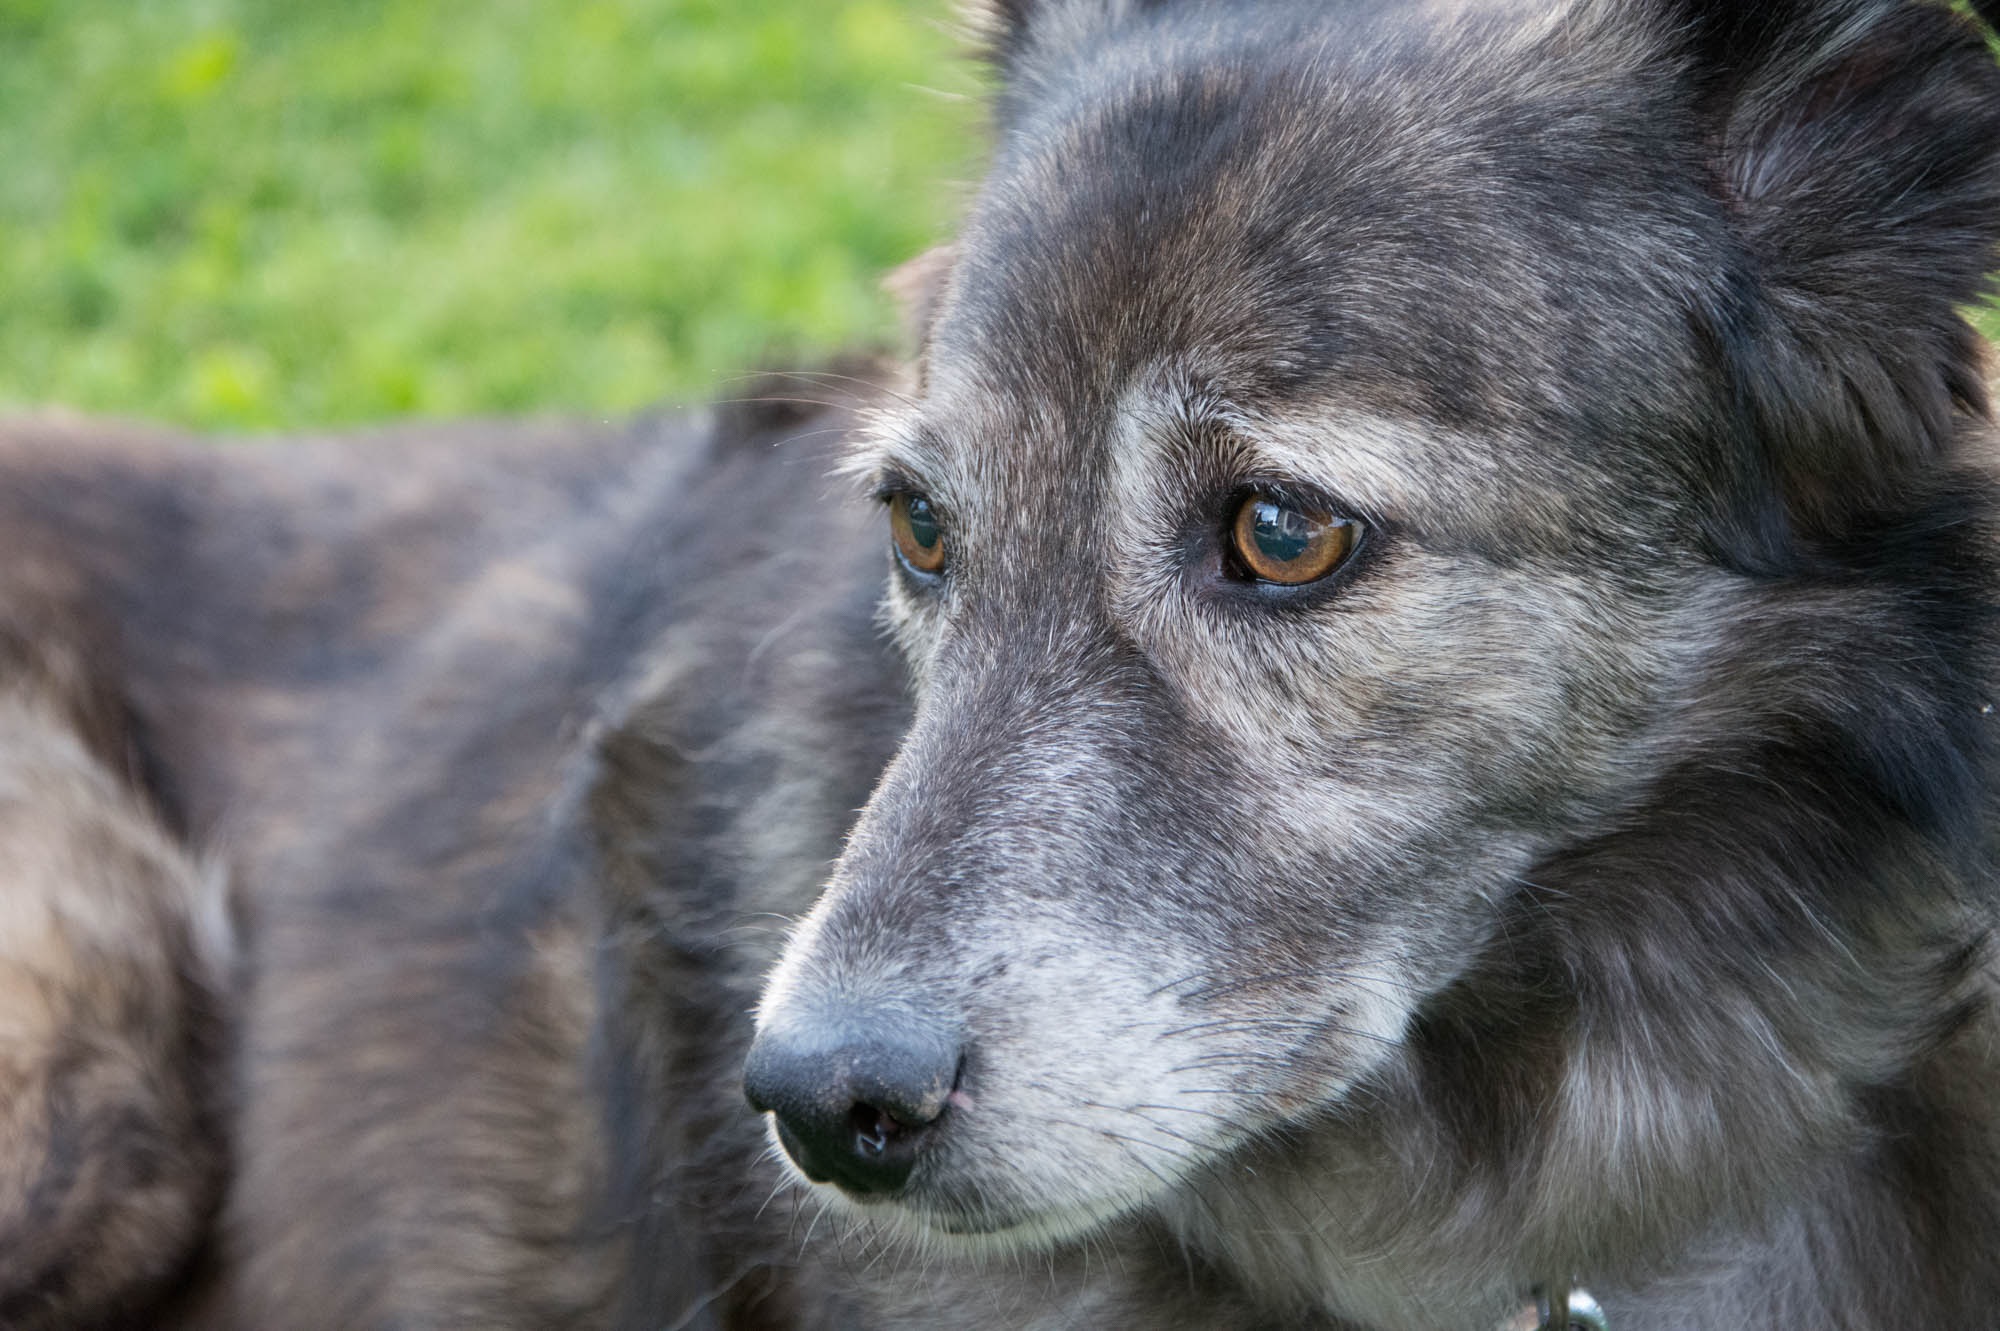
puppy, dog, animal, pet, mammal, wolf, domestic animal, vertebrate, dog breed, dog head, doggie, street dog, dog like mammal, saarloos wolfdog, wolfdog, czechoslovakian wolfdog, dog breed group, dog crossbreeds